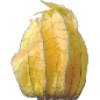
Label: physalis_with_husk